Auberge de Provence

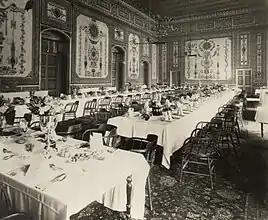
Archival image of the Gran Salon

The Gran Salon is one of the most memorable and elegant halls in the Maltese Islands. It originally served as a refectory and banqueting hall, where the Knights sat at long tables according to seniority. Under the British it served as a ball room and banqueting hall for the upper echelons of the British Colonial administration.